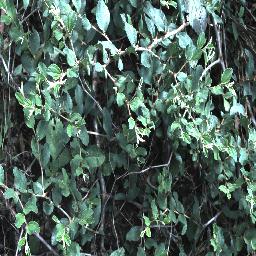
Label: chinee_apple